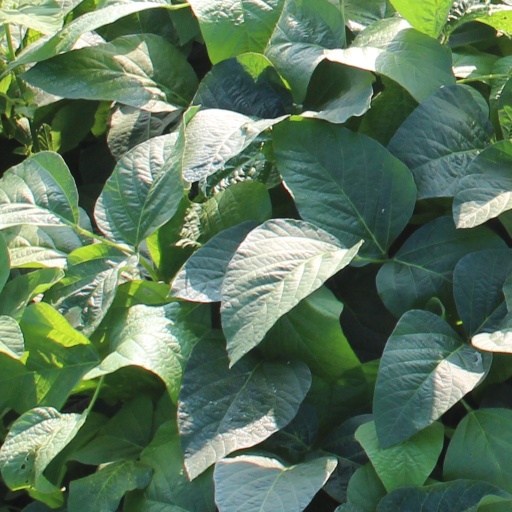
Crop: soybean